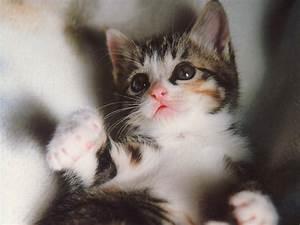
cat